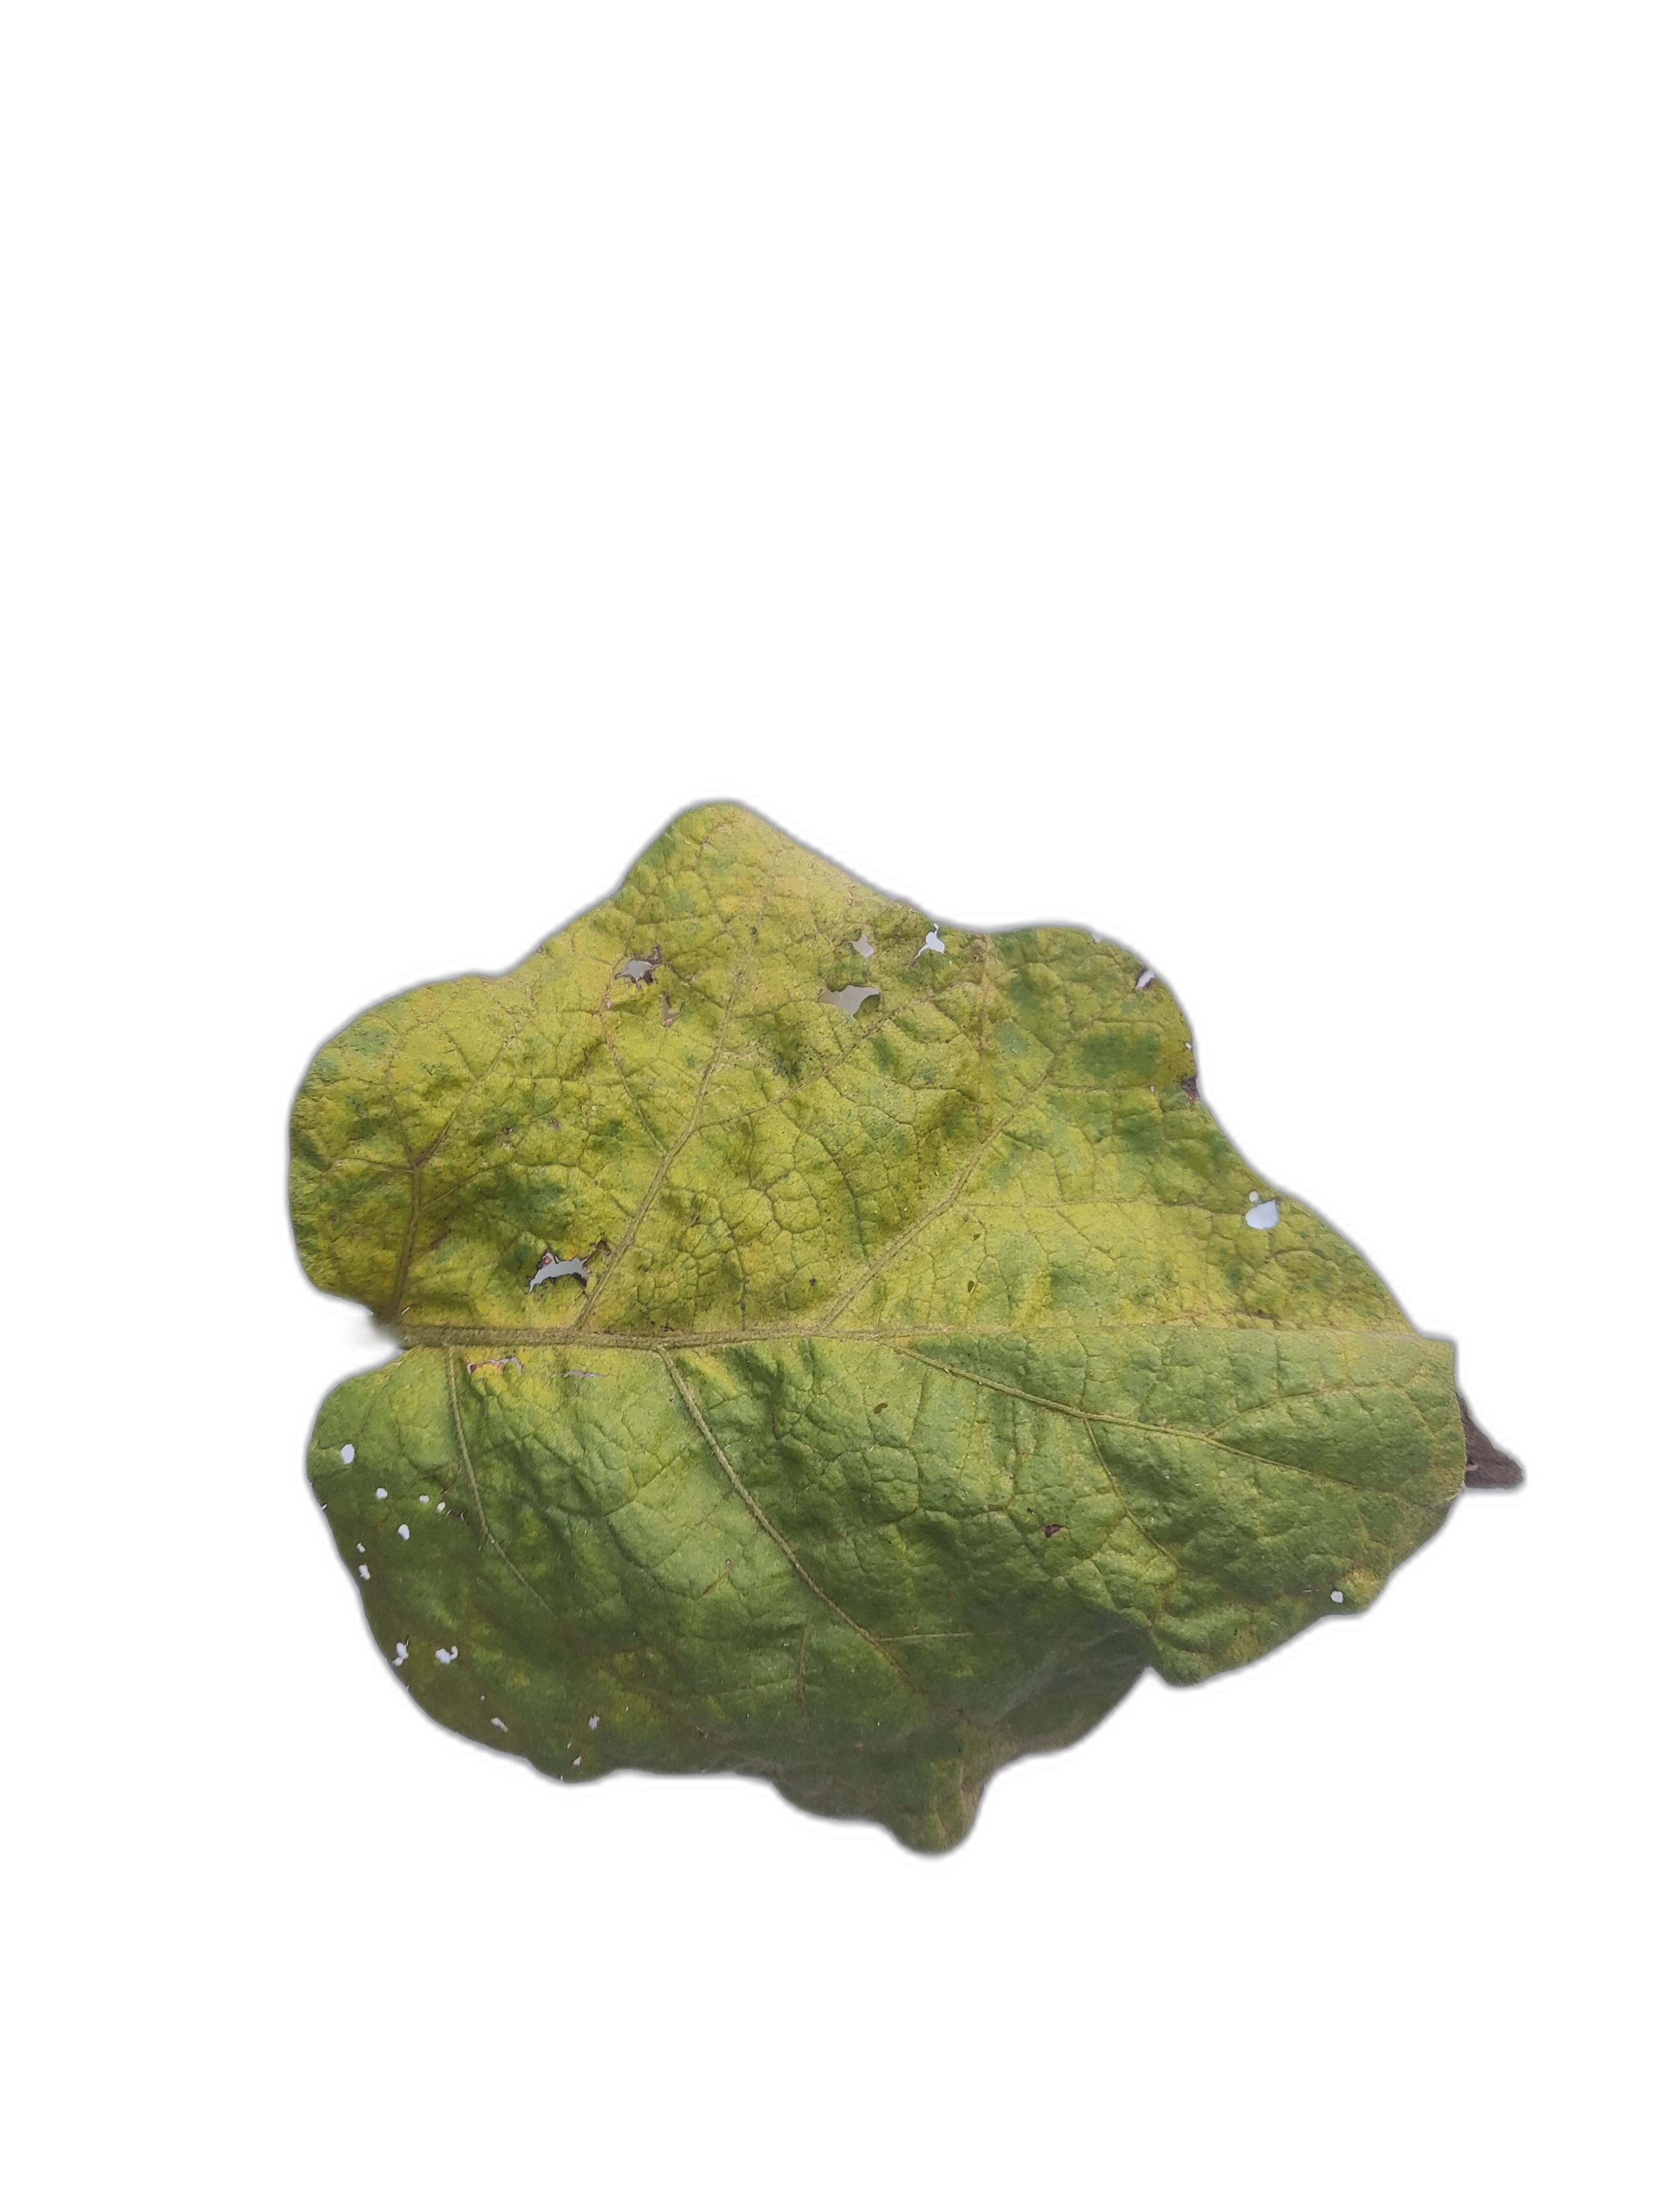
Label: Insect Pest Disease